Santa Catalina Island (California)

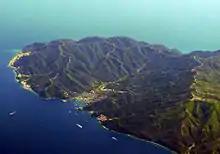
Avalon in March 2015

The Catalina orangetip butterfly is a notable insect on the island. An endemic dwarf subspecies of the Southern Pacific rattlesnake ("Crotalus oreganus helleri") that is more aggressive and more venomous than typical members of that species, is also present on the island. This subspecies should not be confused with the Santa Catalina rattlesnake, found on Santa Catalina Island, Mexico.